Okamura N-52

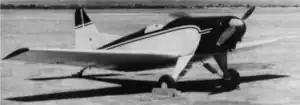

The Okamura N-52 is a low-wing, side-by-side seating sport aircraft, that was designed in Japan by students.